Trin

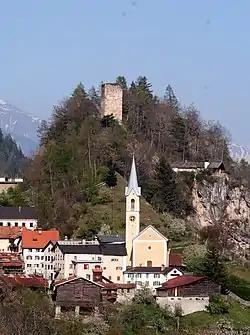
Trin village church and Castle Canaschal

Trin has a population (as of ) of . , 11.6% of the population was made up of foreign nationals. Over the last 10 years the population has grown at a rate of 2.1%.